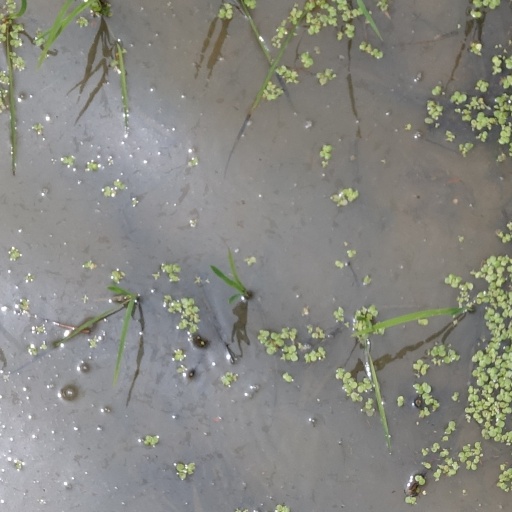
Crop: rice